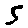
Label: 5